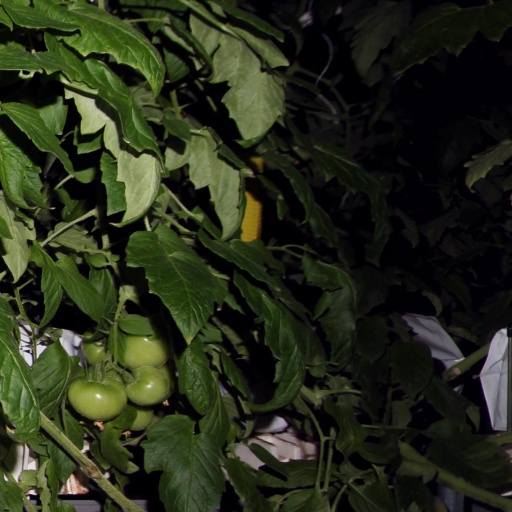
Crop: tomato